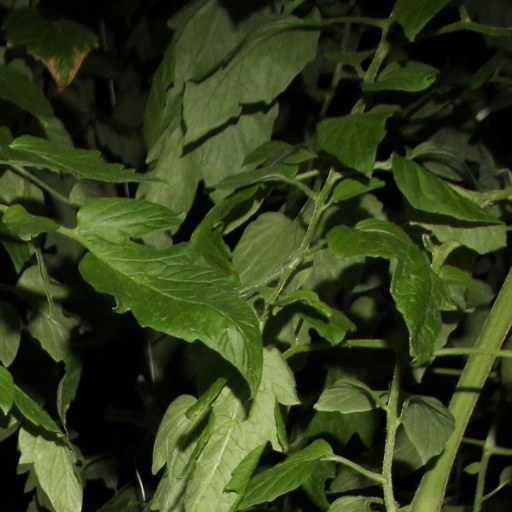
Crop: tomato